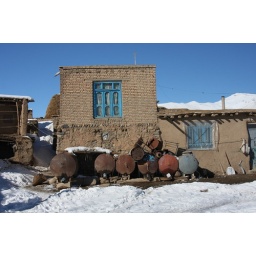
Typical house in unknown village in northern Iran on the road between Zanjan and Takht e Soleiman